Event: Nepal Earthquake
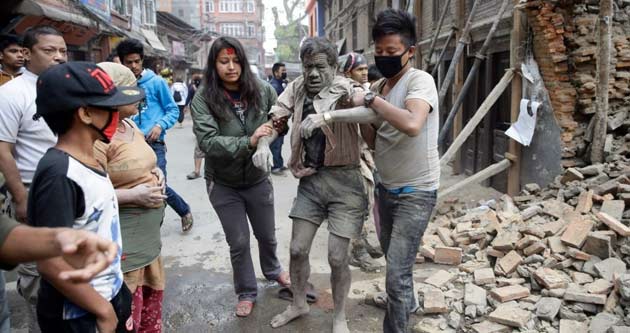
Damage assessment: no_damage